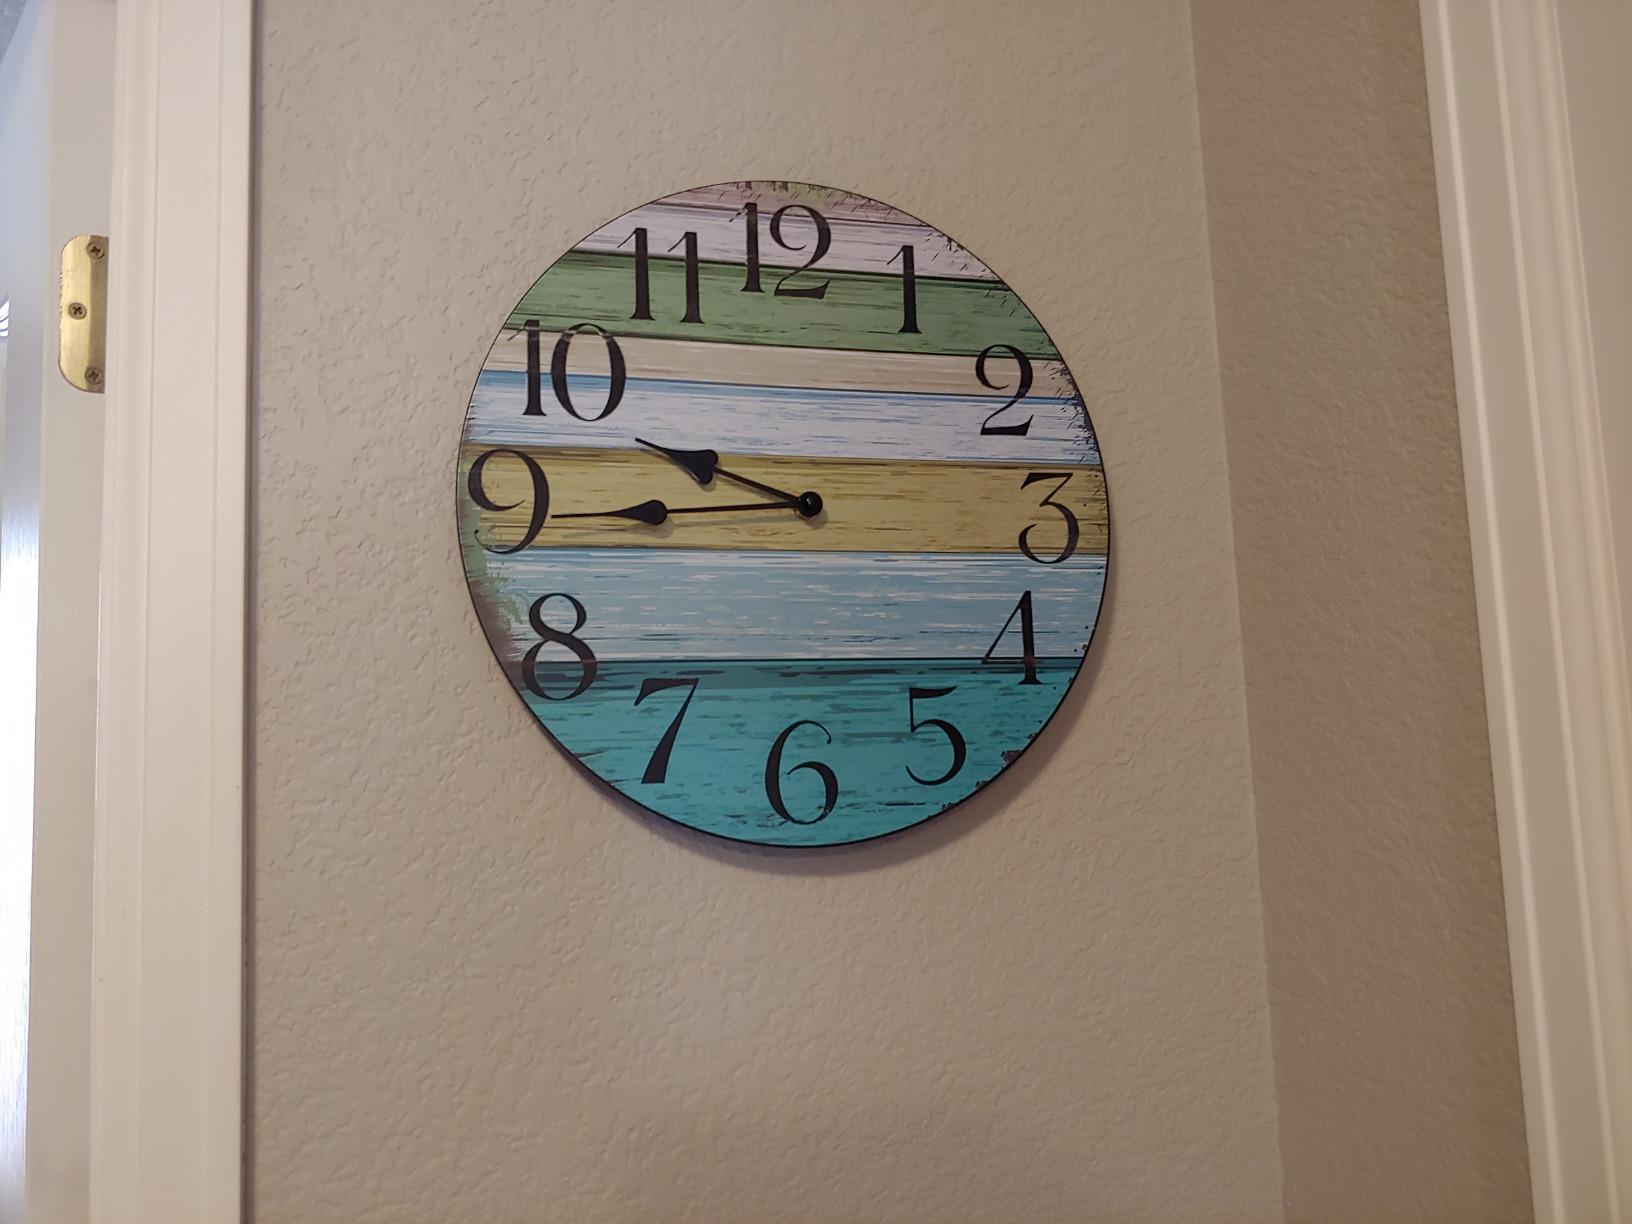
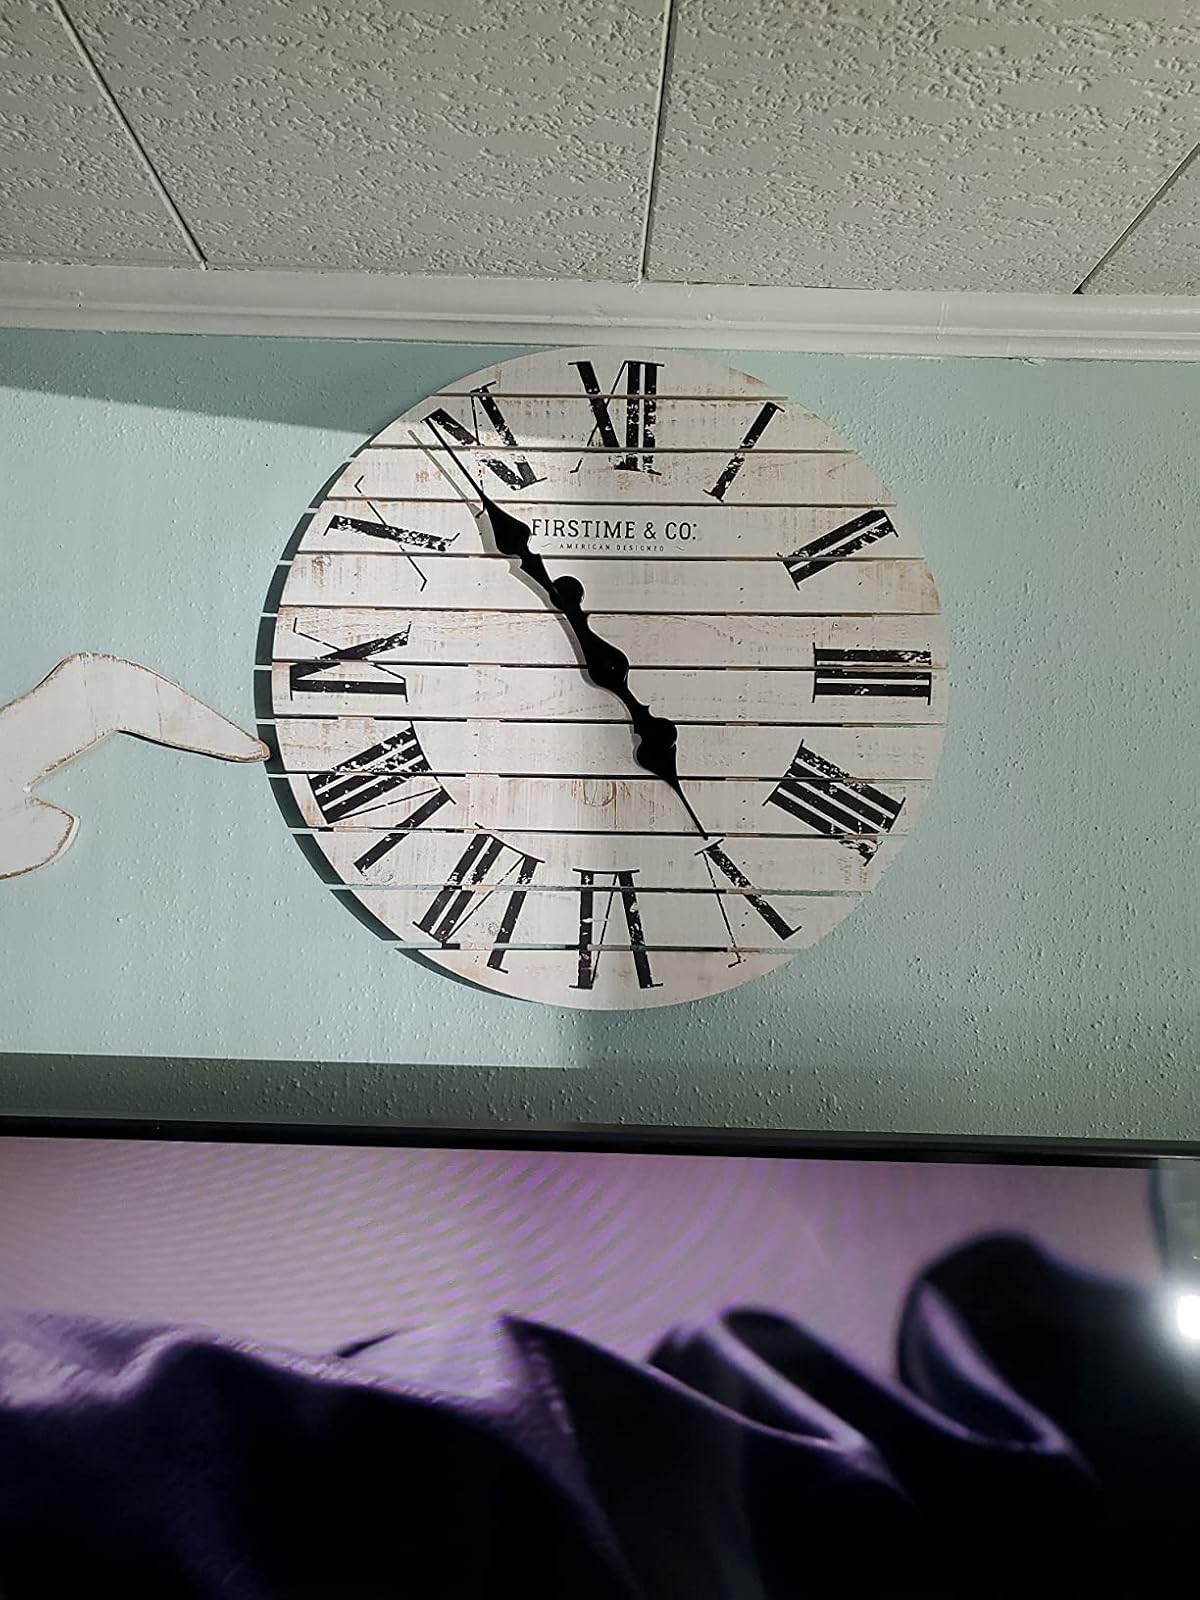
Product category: clock
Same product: no